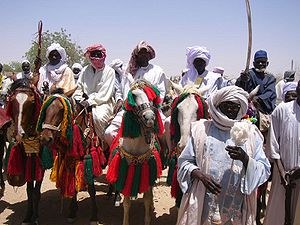
Tchad / Demografi
En stammedelegation.
Tchad, officielt Republikken Tchad, er en indlandsstat i Centralafrika. Landet grænser op til Libyen mod nord, Sudan mod øst, Centralafrikanske Republik mod syd, Cameroun og Nigeria mod sydvest, og Niger mod vest. Den nordlige del af Tchad ligger i Sahara-ørkenen. Tchad inddeles i tre større geografiske regioner: en ørkenzone i nord, et tørt sahelbælte i midten og en mere frugtbar savanne mod syd. Landet er opkaldt efter Tchad-søen, som er det største vådområde i Tchad og det næststørste i Afrika. Tchads højeste bjerg er Emi Koussi i Sahara, og den største by er hovedstaden N'Djamena. Tchad er beboet af over 200 forskellige etniske og sproglige grupper. De officielle sprog er fransk og arabisk og islam er den mest udbredte religion i landet.